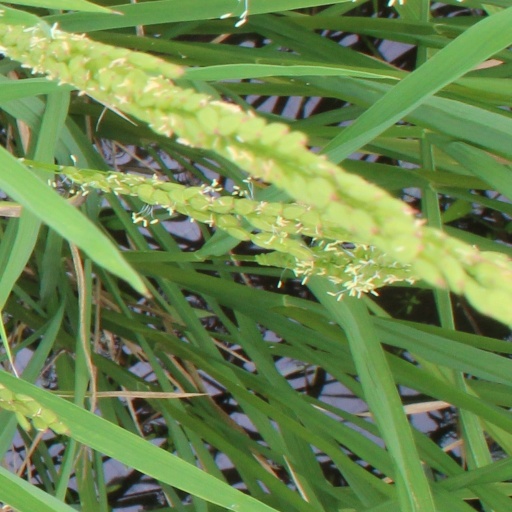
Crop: rice